Oberstaufen Cup

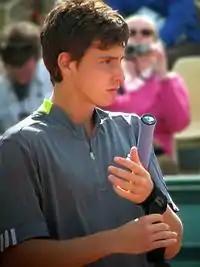
Latvian Ernests Gulbis reached both the singles and doubles finals in 2006, winning only in doubles with Zverev

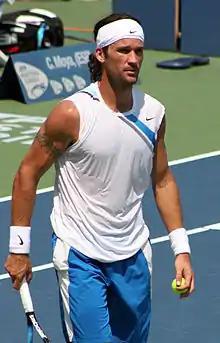
Eventual World No. 1 Carlos Moyá from Spain defeated Jiří Novák for the singles title in 1995

The Oberstaufen Cup was a professional tennis tournament played on outdoor red clay courts. It has been part of the Association of Tennis Professionals (ATP) Challenger Tour. It was held annually in Oberstaufen, Germany, from 1992 until 2014.